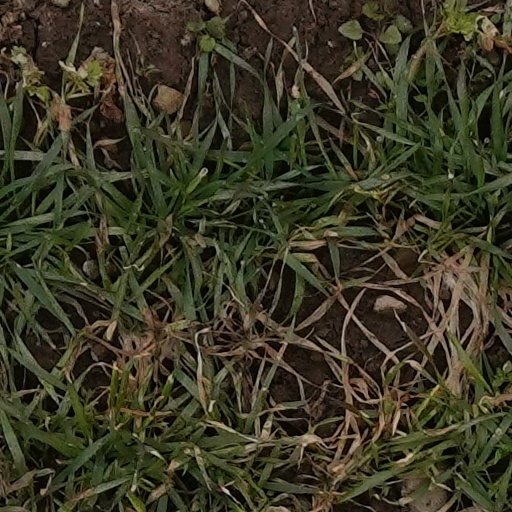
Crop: wheat